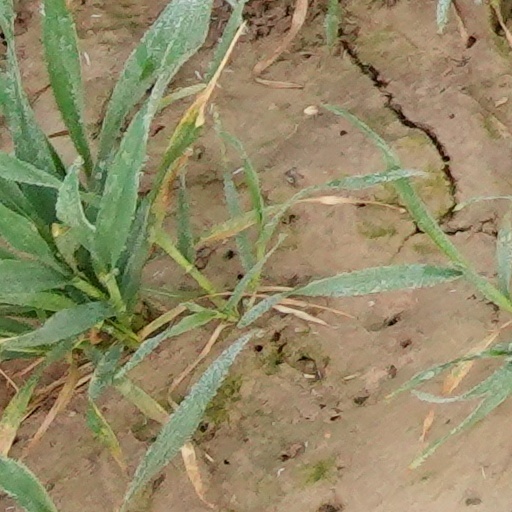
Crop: wheat